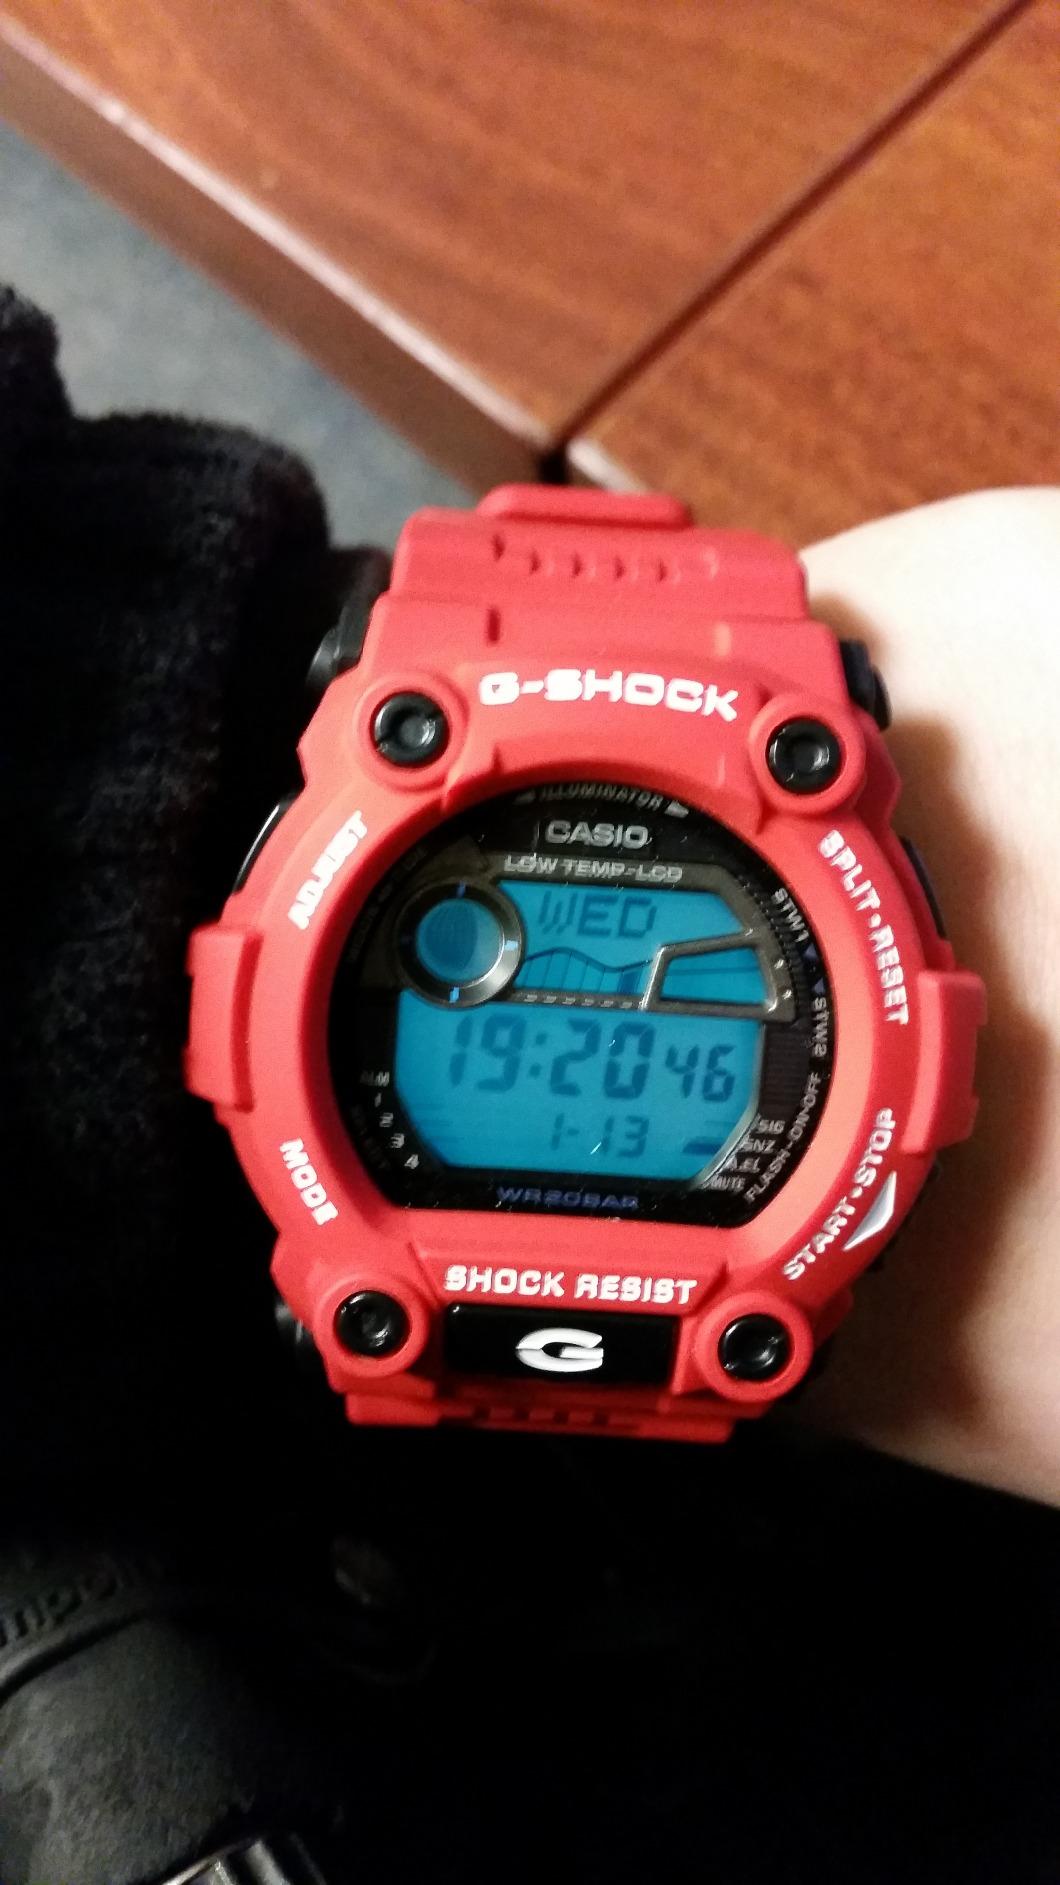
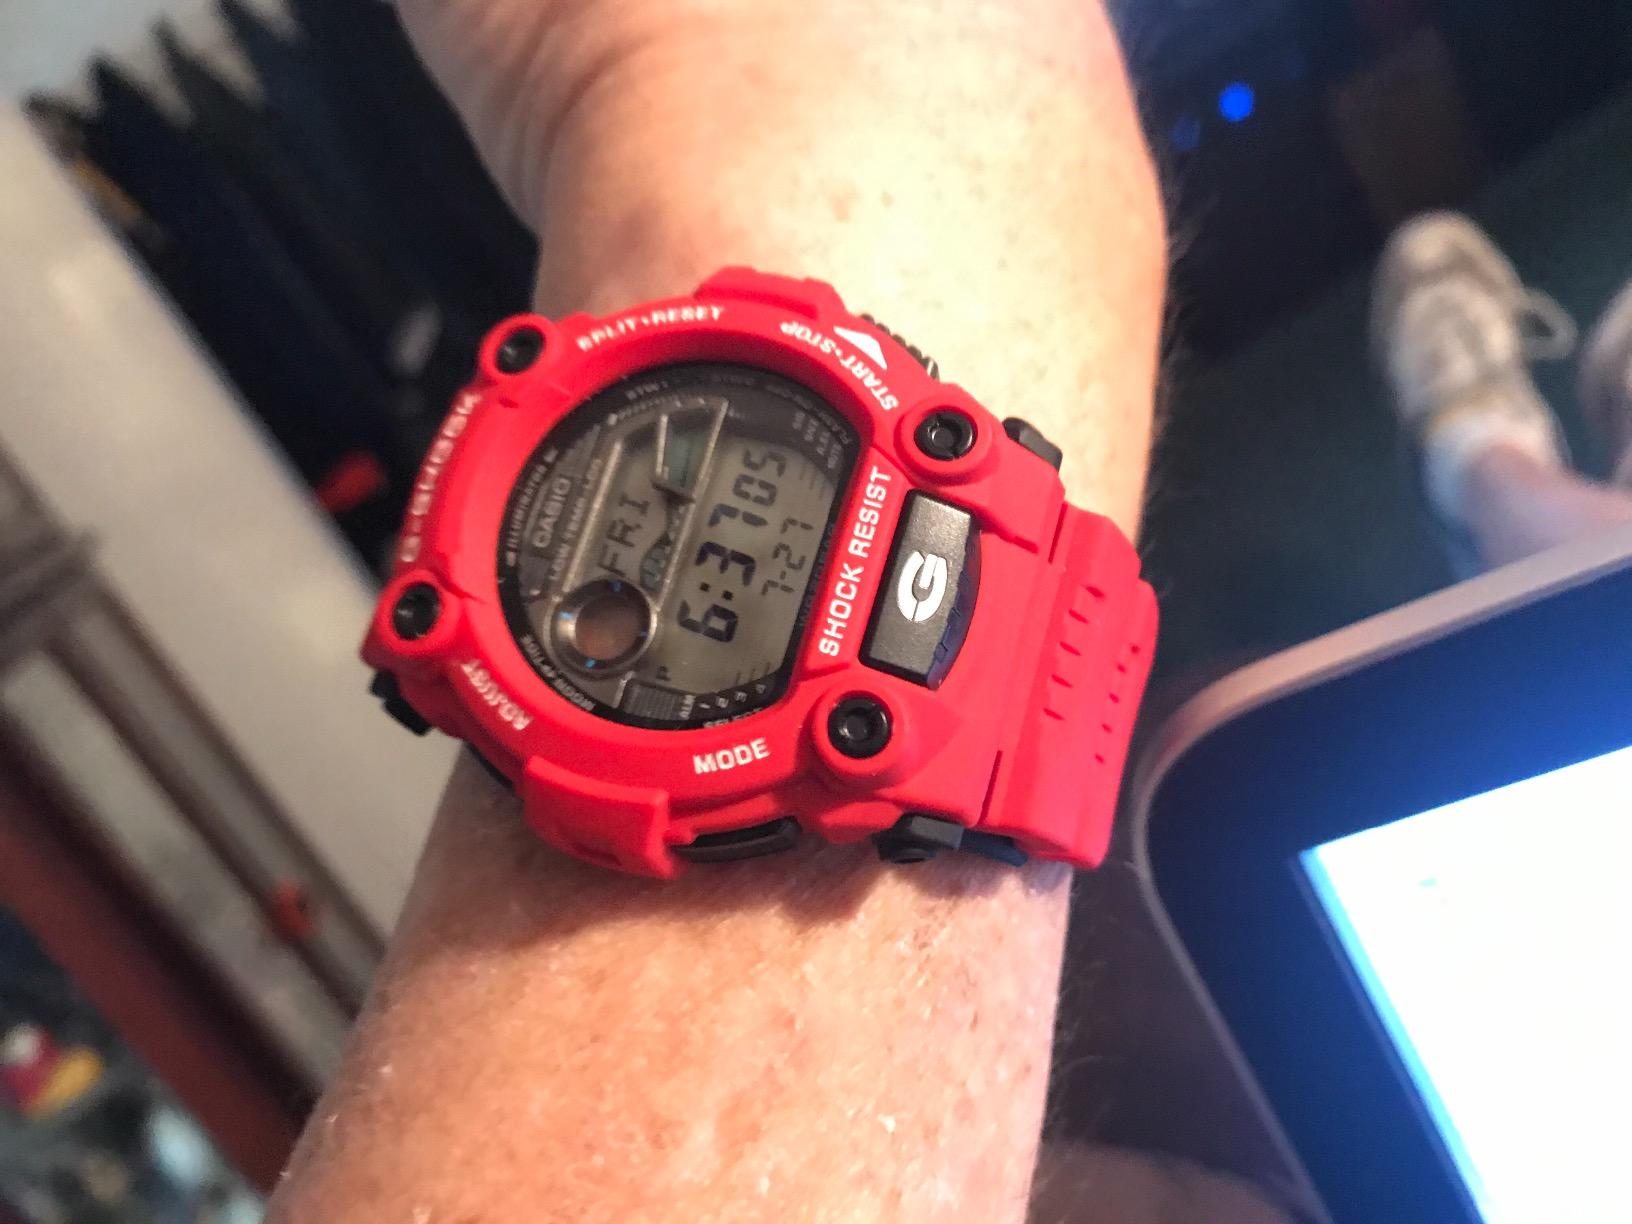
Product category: accessories_watch
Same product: yes